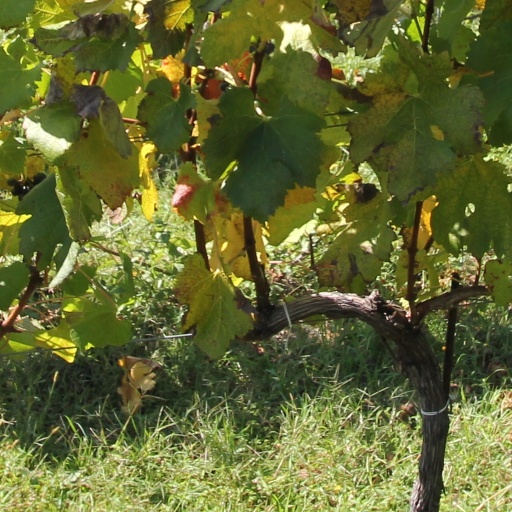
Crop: grape